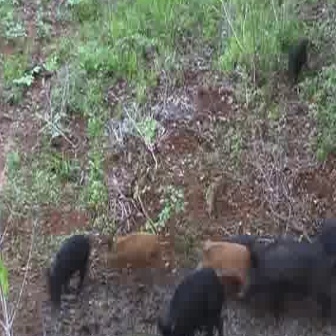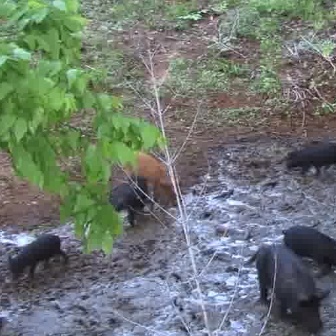
  Please identify the target specified by the bounding box [237,234,333,331] in the first image and locate it in the second image. Return the coordinates in [x_min,y_min,x_max,y_max] format.
Answer: [243,242,331,330]